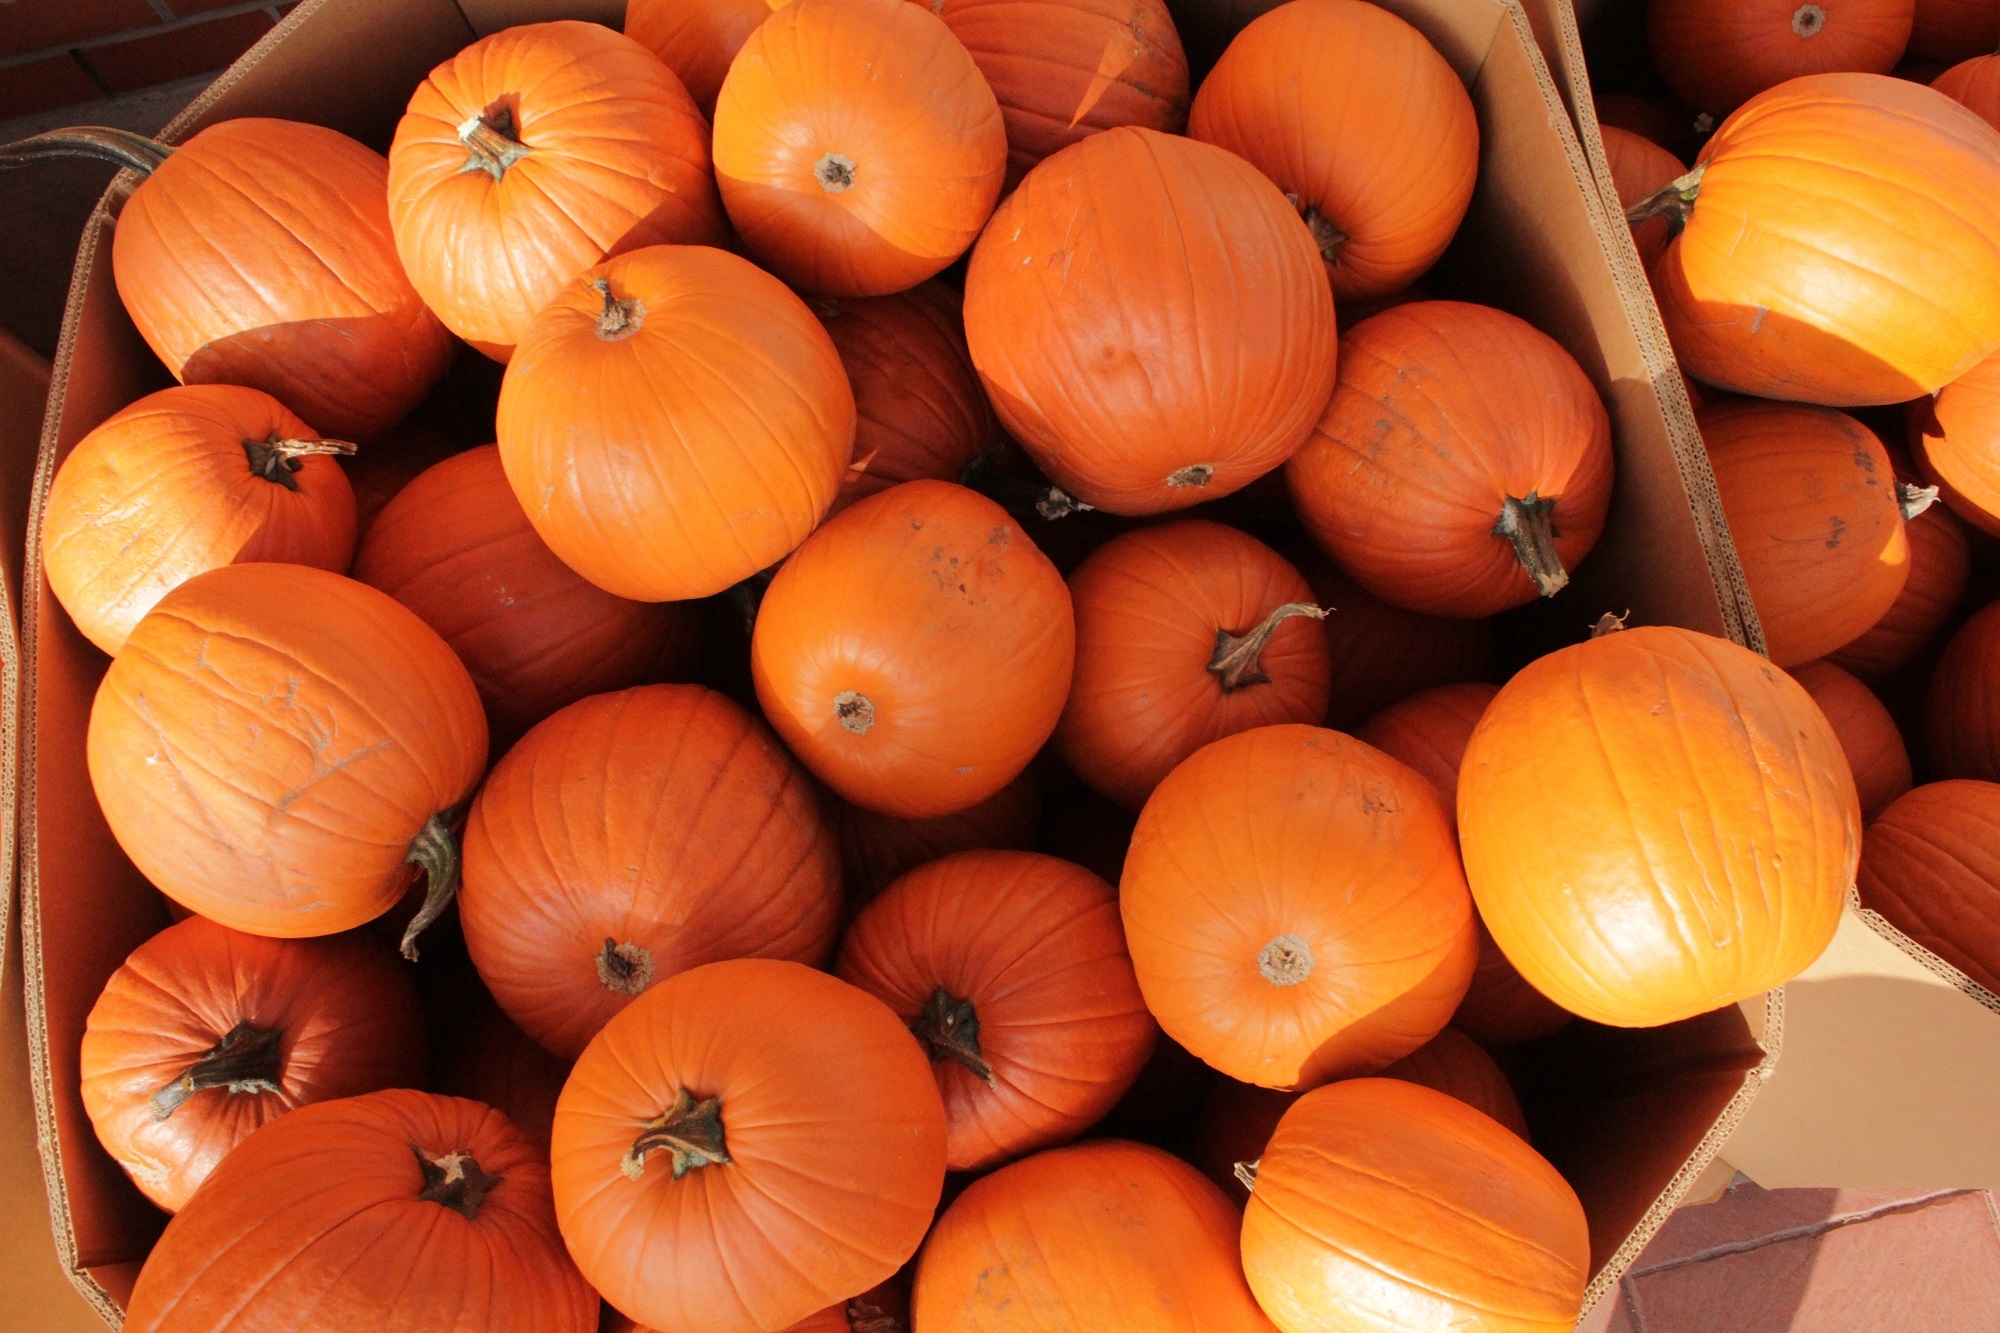
plant, flower, ripe, decoration, orange, food, harvest, produce, vegetable, autumn, pumpkin, fresh, agriculture, festive, calabaza, pumpkins, farmer's market, flowering plant, winter squash, land plant